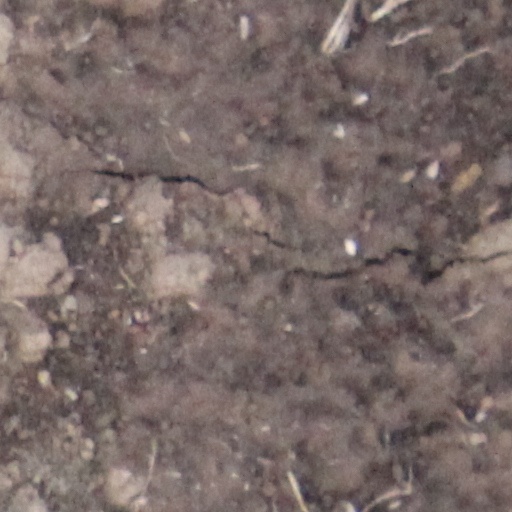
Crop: wheat